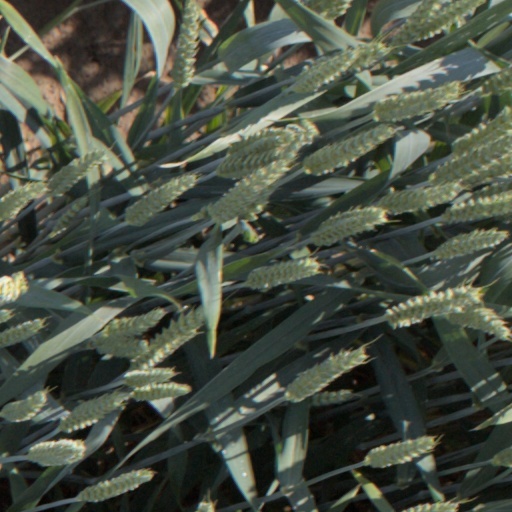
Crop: wheat